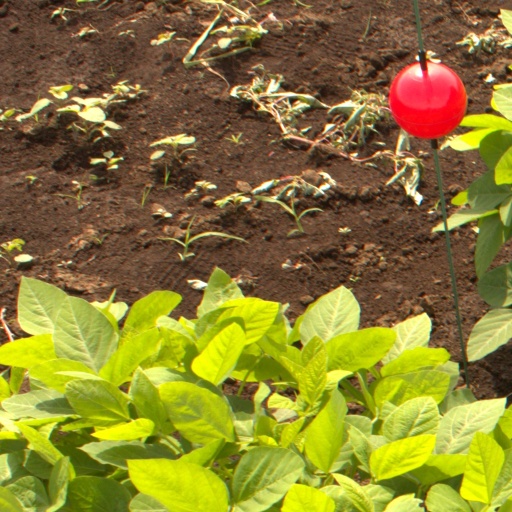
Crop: soybean